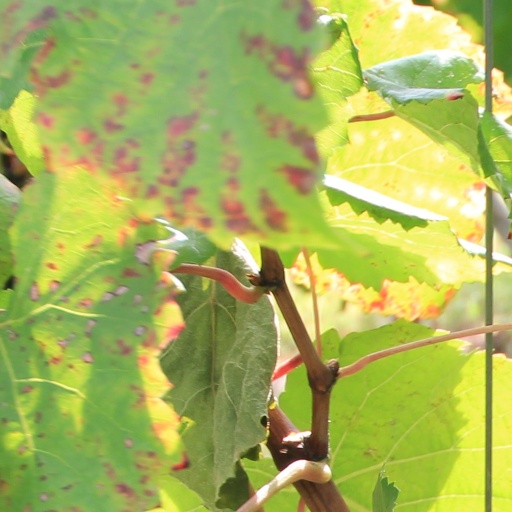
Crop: grape